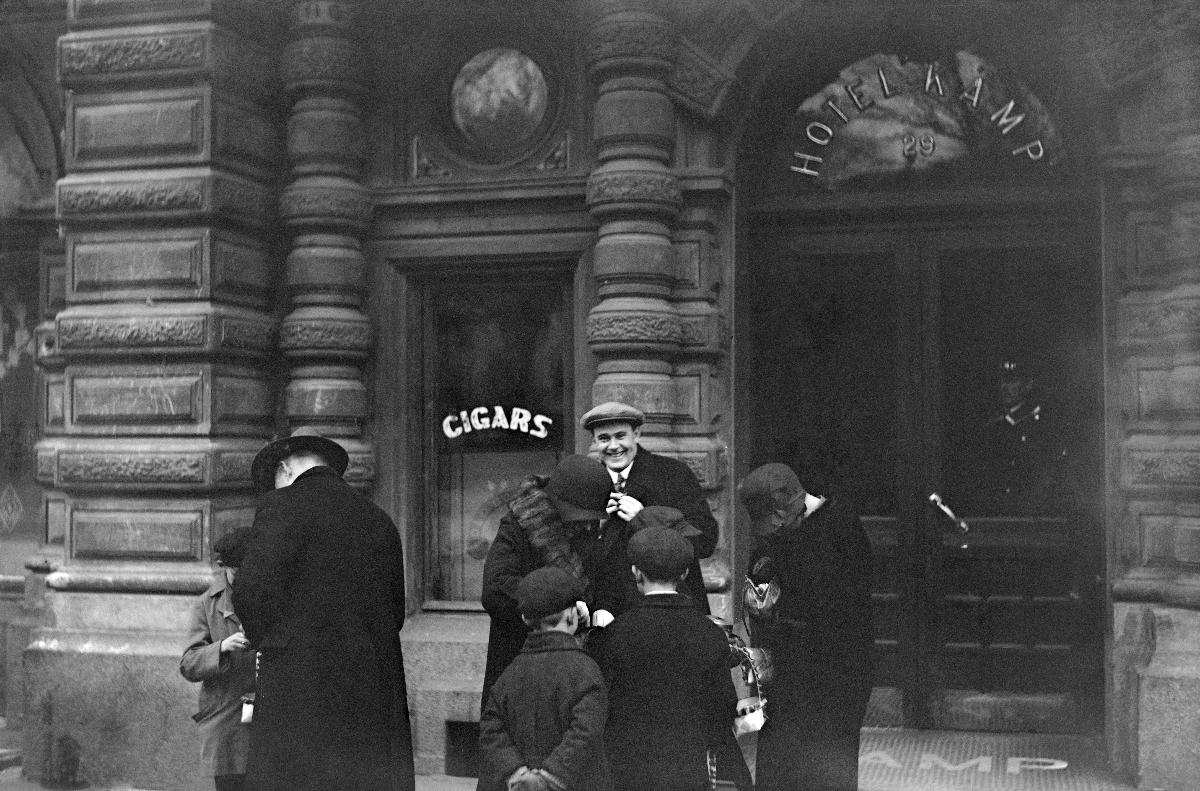
Ruotsalaisuuden päivä
Svenska dagen; The Finnish Swedish Heritage Day
sisällön kuvaus: Ruotsalaisuuden päivä Helsingissä 6.11.1929. Ruotsalaisuuden päivän merkin myyjiä Hotelli Kämpin edessä. content description: The Swedish Heritage Day in Helsinki 6.11.1929. Swedish Heritage Day pin sellers outside Hotel Kämp. innehållsbeskrivning: Svenska dagen i Helsingfors 6.11.1929. Svenska dagen -märkes försäljare utanför Hotell Kämp.
Kuvaaja: Sundström, Hugo, kuvaaja
Vuosi: 1929
Paikka: Suomi, Uusimaa, Helsinki
Aiheet: juhlapäivät; vähemmistöt; suomenruotsalaiset; lapset (ikäryhmät); pojat (ikäryhmät); merkit; HBL; holidays (celebrations); minorities; Swedish-speaking Finns; children (age groups); boys; marks; celebrations; Finnish Swedish; children; badges; Swedish speaking Finns; Finland Swedish; högtider; minoriteter; finlandssvenskar; barn (åldersgrupper); pojkar; märken och tecken; festdagar; barn; märken; märkesförsäljning